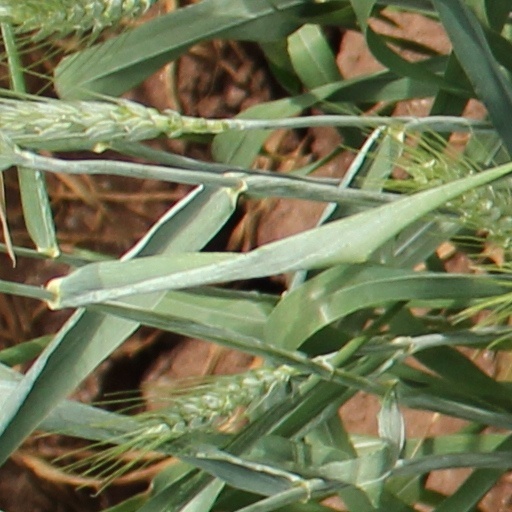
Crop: wheat